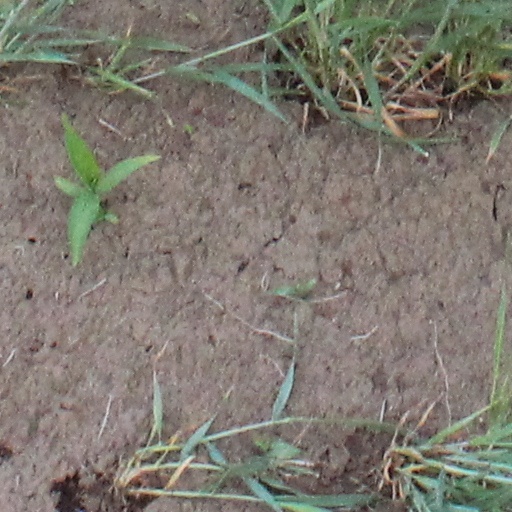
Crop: wheat